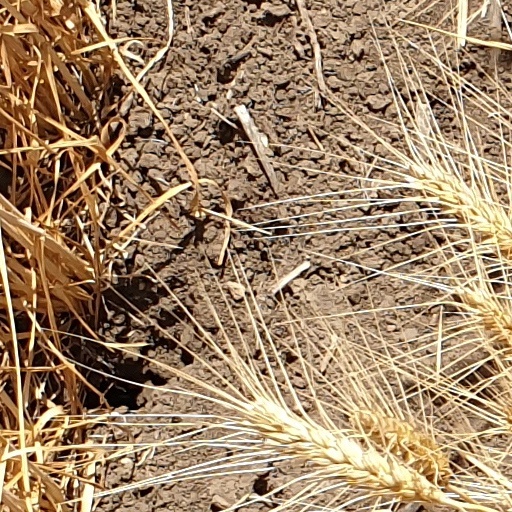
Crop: wheat